Iceland in the Eurovision Song Contest 2005

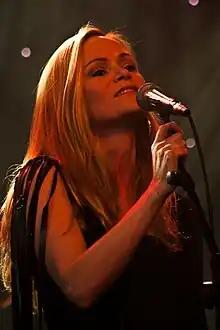
Selma was internally selected to represent Iceland for a second time

On 20 December 2004, RÚV announced that it would internally select its entry for the Eurovision Song Contest 2005. On 7 February 2005, Selma Björnsdóttir who previously represented and placed second with the song "All Out of Luck" revealed that she had been approached by the broadcaster, but was yet to make a decision. Selma was confirmed as the Icelandic representative on 8 February 2005 during the RÚV evening news broadcast. In regards to her selection as the Icelandic entrant, Selma stated: "I'm very excited about all of this. We've been very busy lately. A competition such as this one requires careful planning and hard work, but there are many good times ahead, I'm sure."